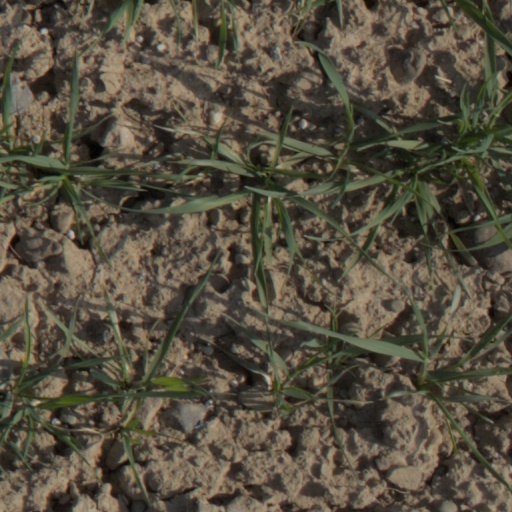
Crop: wheat